Remembrance poppy

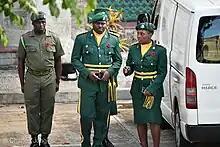
Members of the Barbados Defence Force wearing remembrance poppies at a Remembrance Day service

In Australia, cloth and paper remembrance poppies, also called the "Flanders poppies", have been distributed by the Returned and Services League of Australia since 1921 as official memorial flowers for Remembrance Day. The practice of wearing a remembrance poppy is generally reserved for Remembrance Day in Australia, and is typically not observed on other holidays that commemorate military veterans, like Anzac Day.